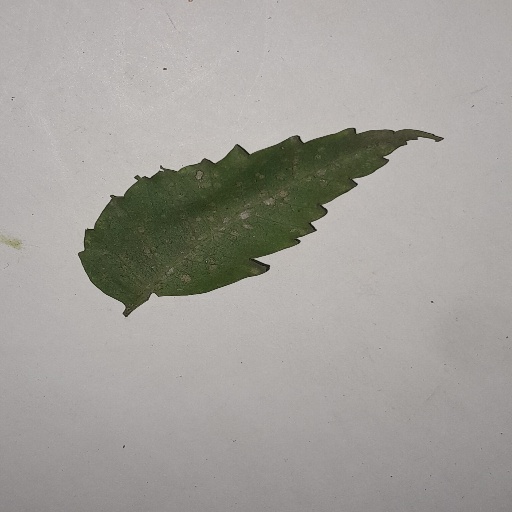
Species: Neem
Leaf condition: Powdery Mildew